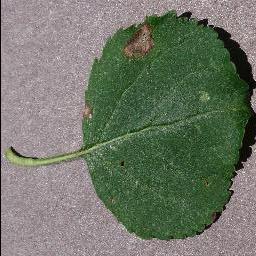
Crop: apple
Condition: black_rot